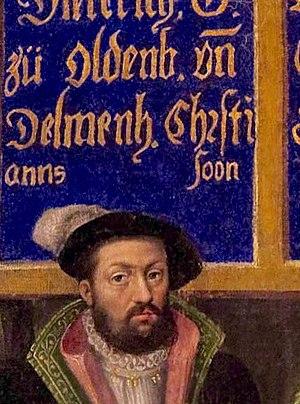
Thierry d'Oldenbourg, dit Le Courageux ou Le Fortuné, est né en 1390 à Oldenbourg et décédé le 22 janvier 1440 à Delmenhorst.